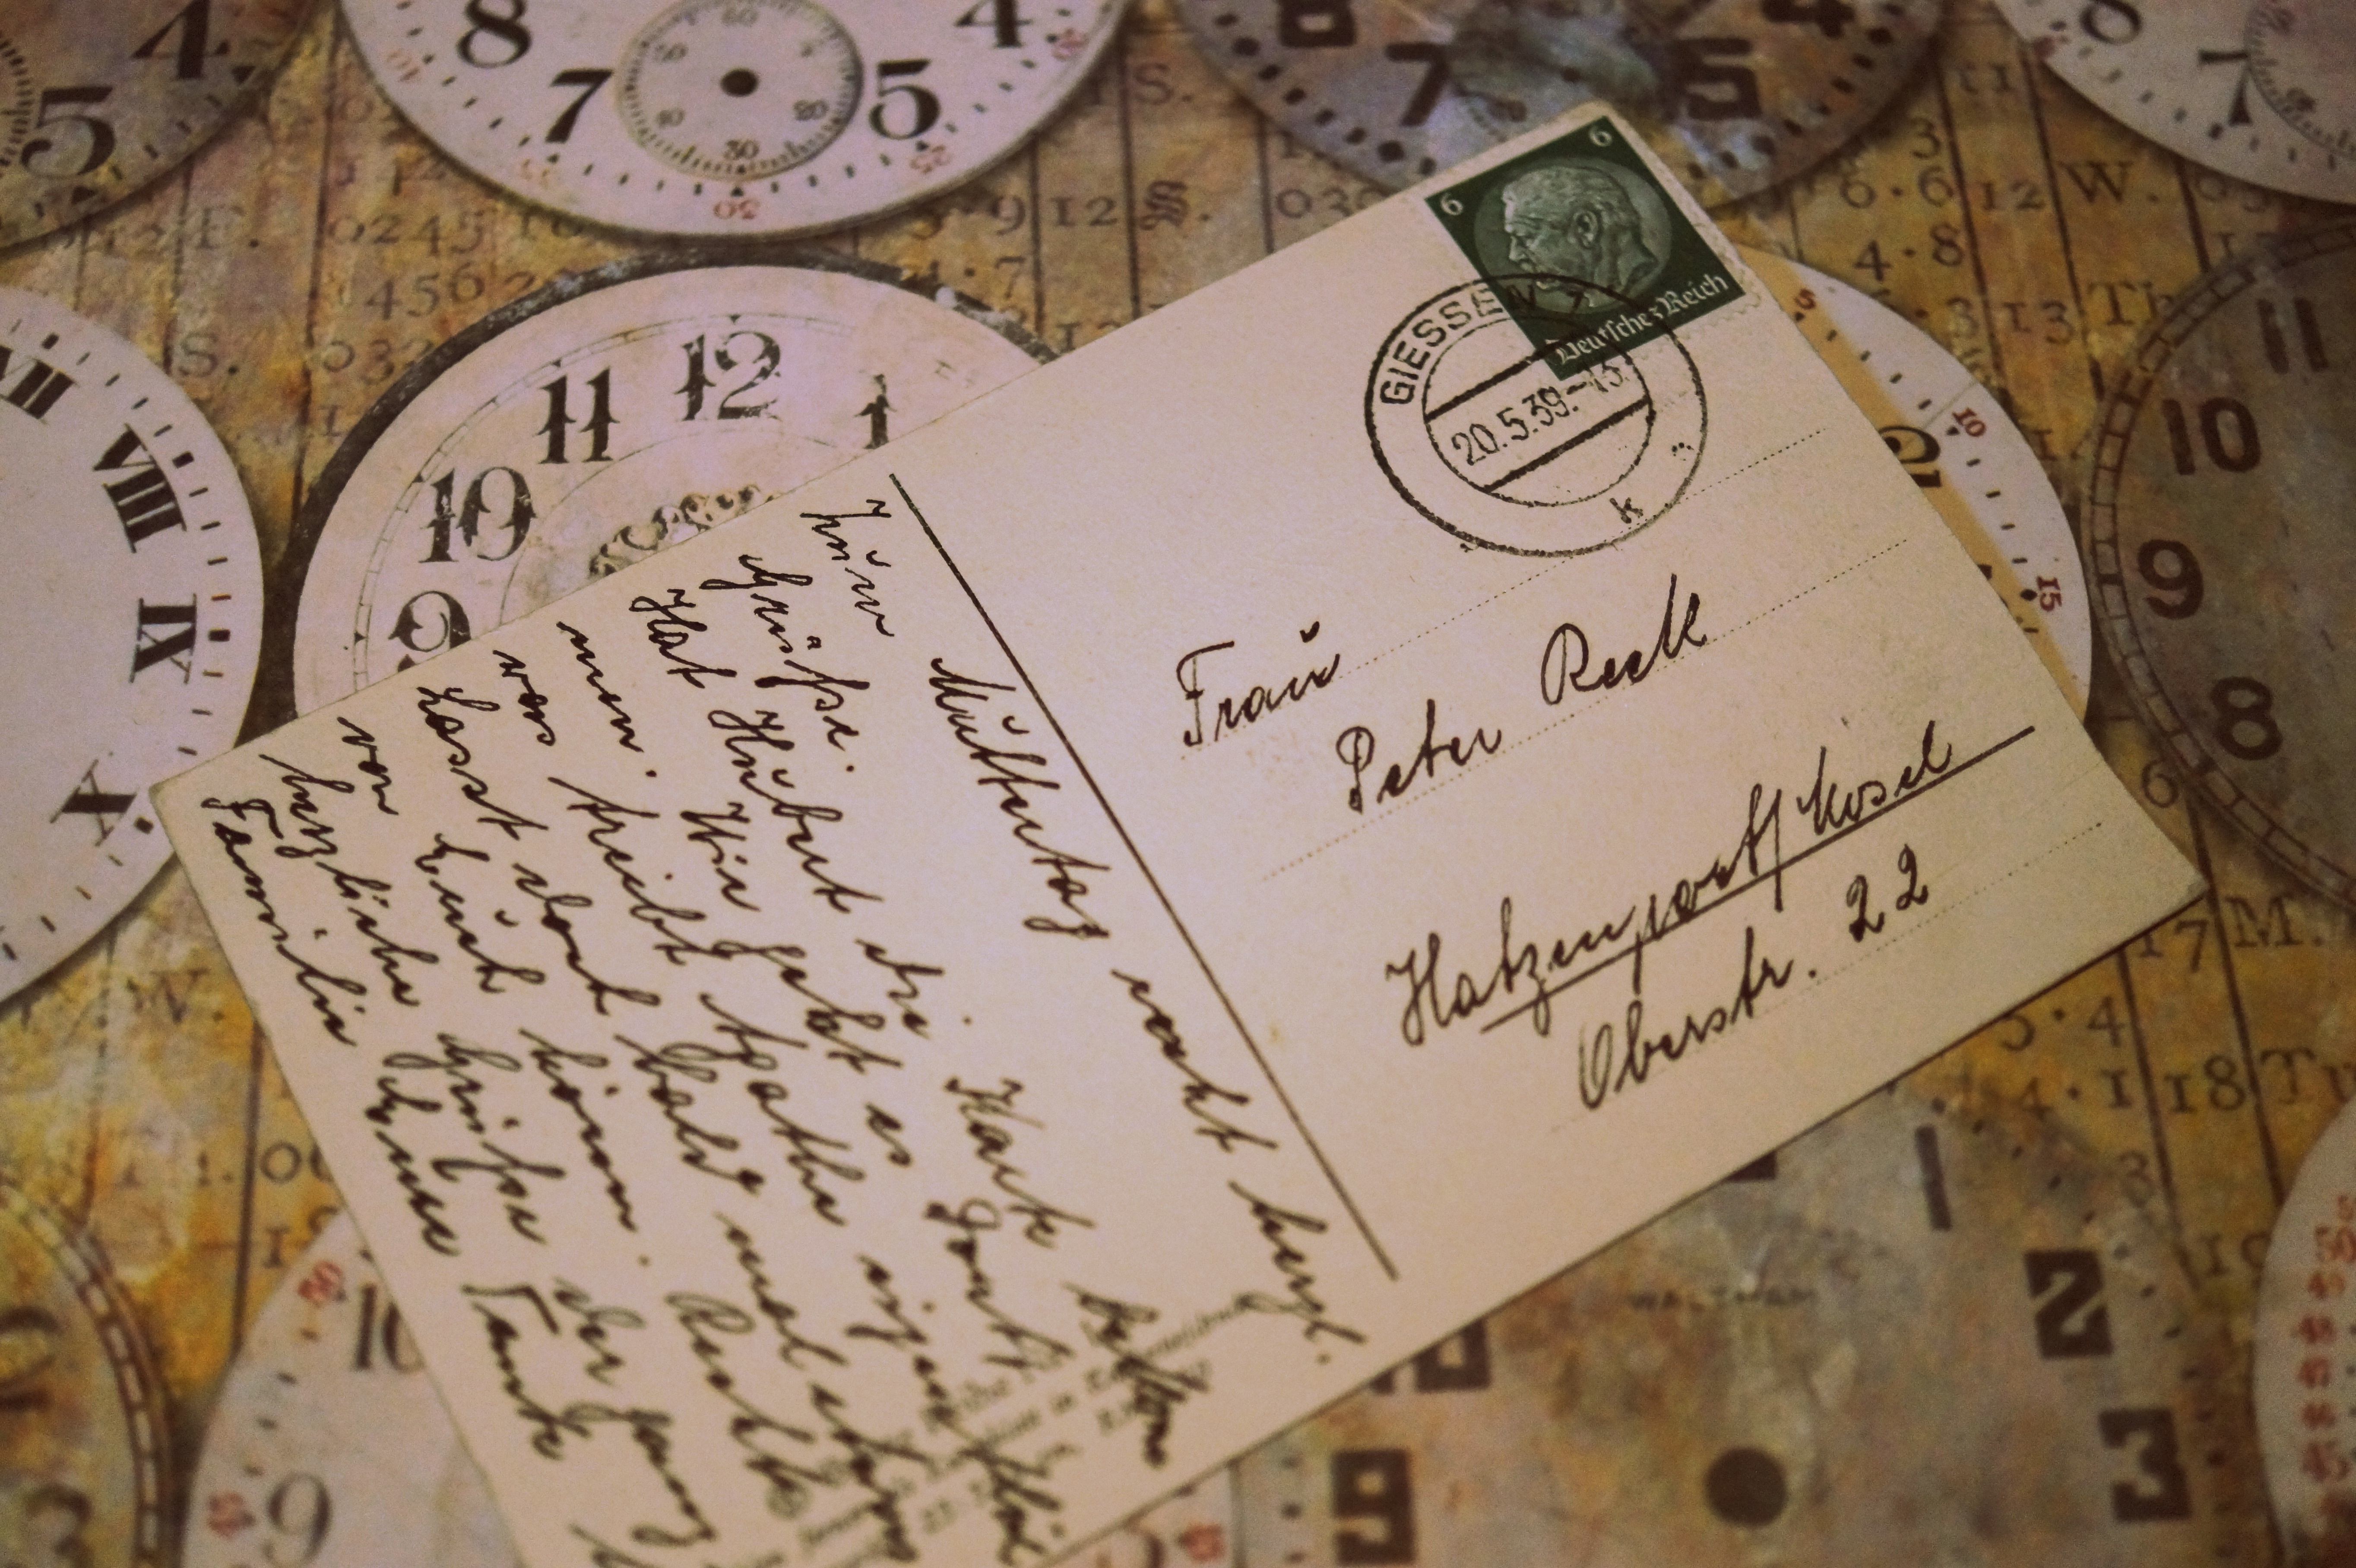
writing, post, vintage, retro, old, nostalgia, font, art, drawing, handwriting, postcard, calligraphy, shape, past, leave, old fashioned, old post card